Włodzimierz Wachowicz

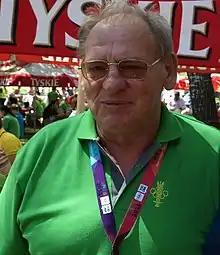
Image of Włodzimierz Wachowicz

Włodzimierz Zbigniew Wachowicz (born 23 August 1946) is a Polish former handball player who competed in the 1972 Summer Olympics.